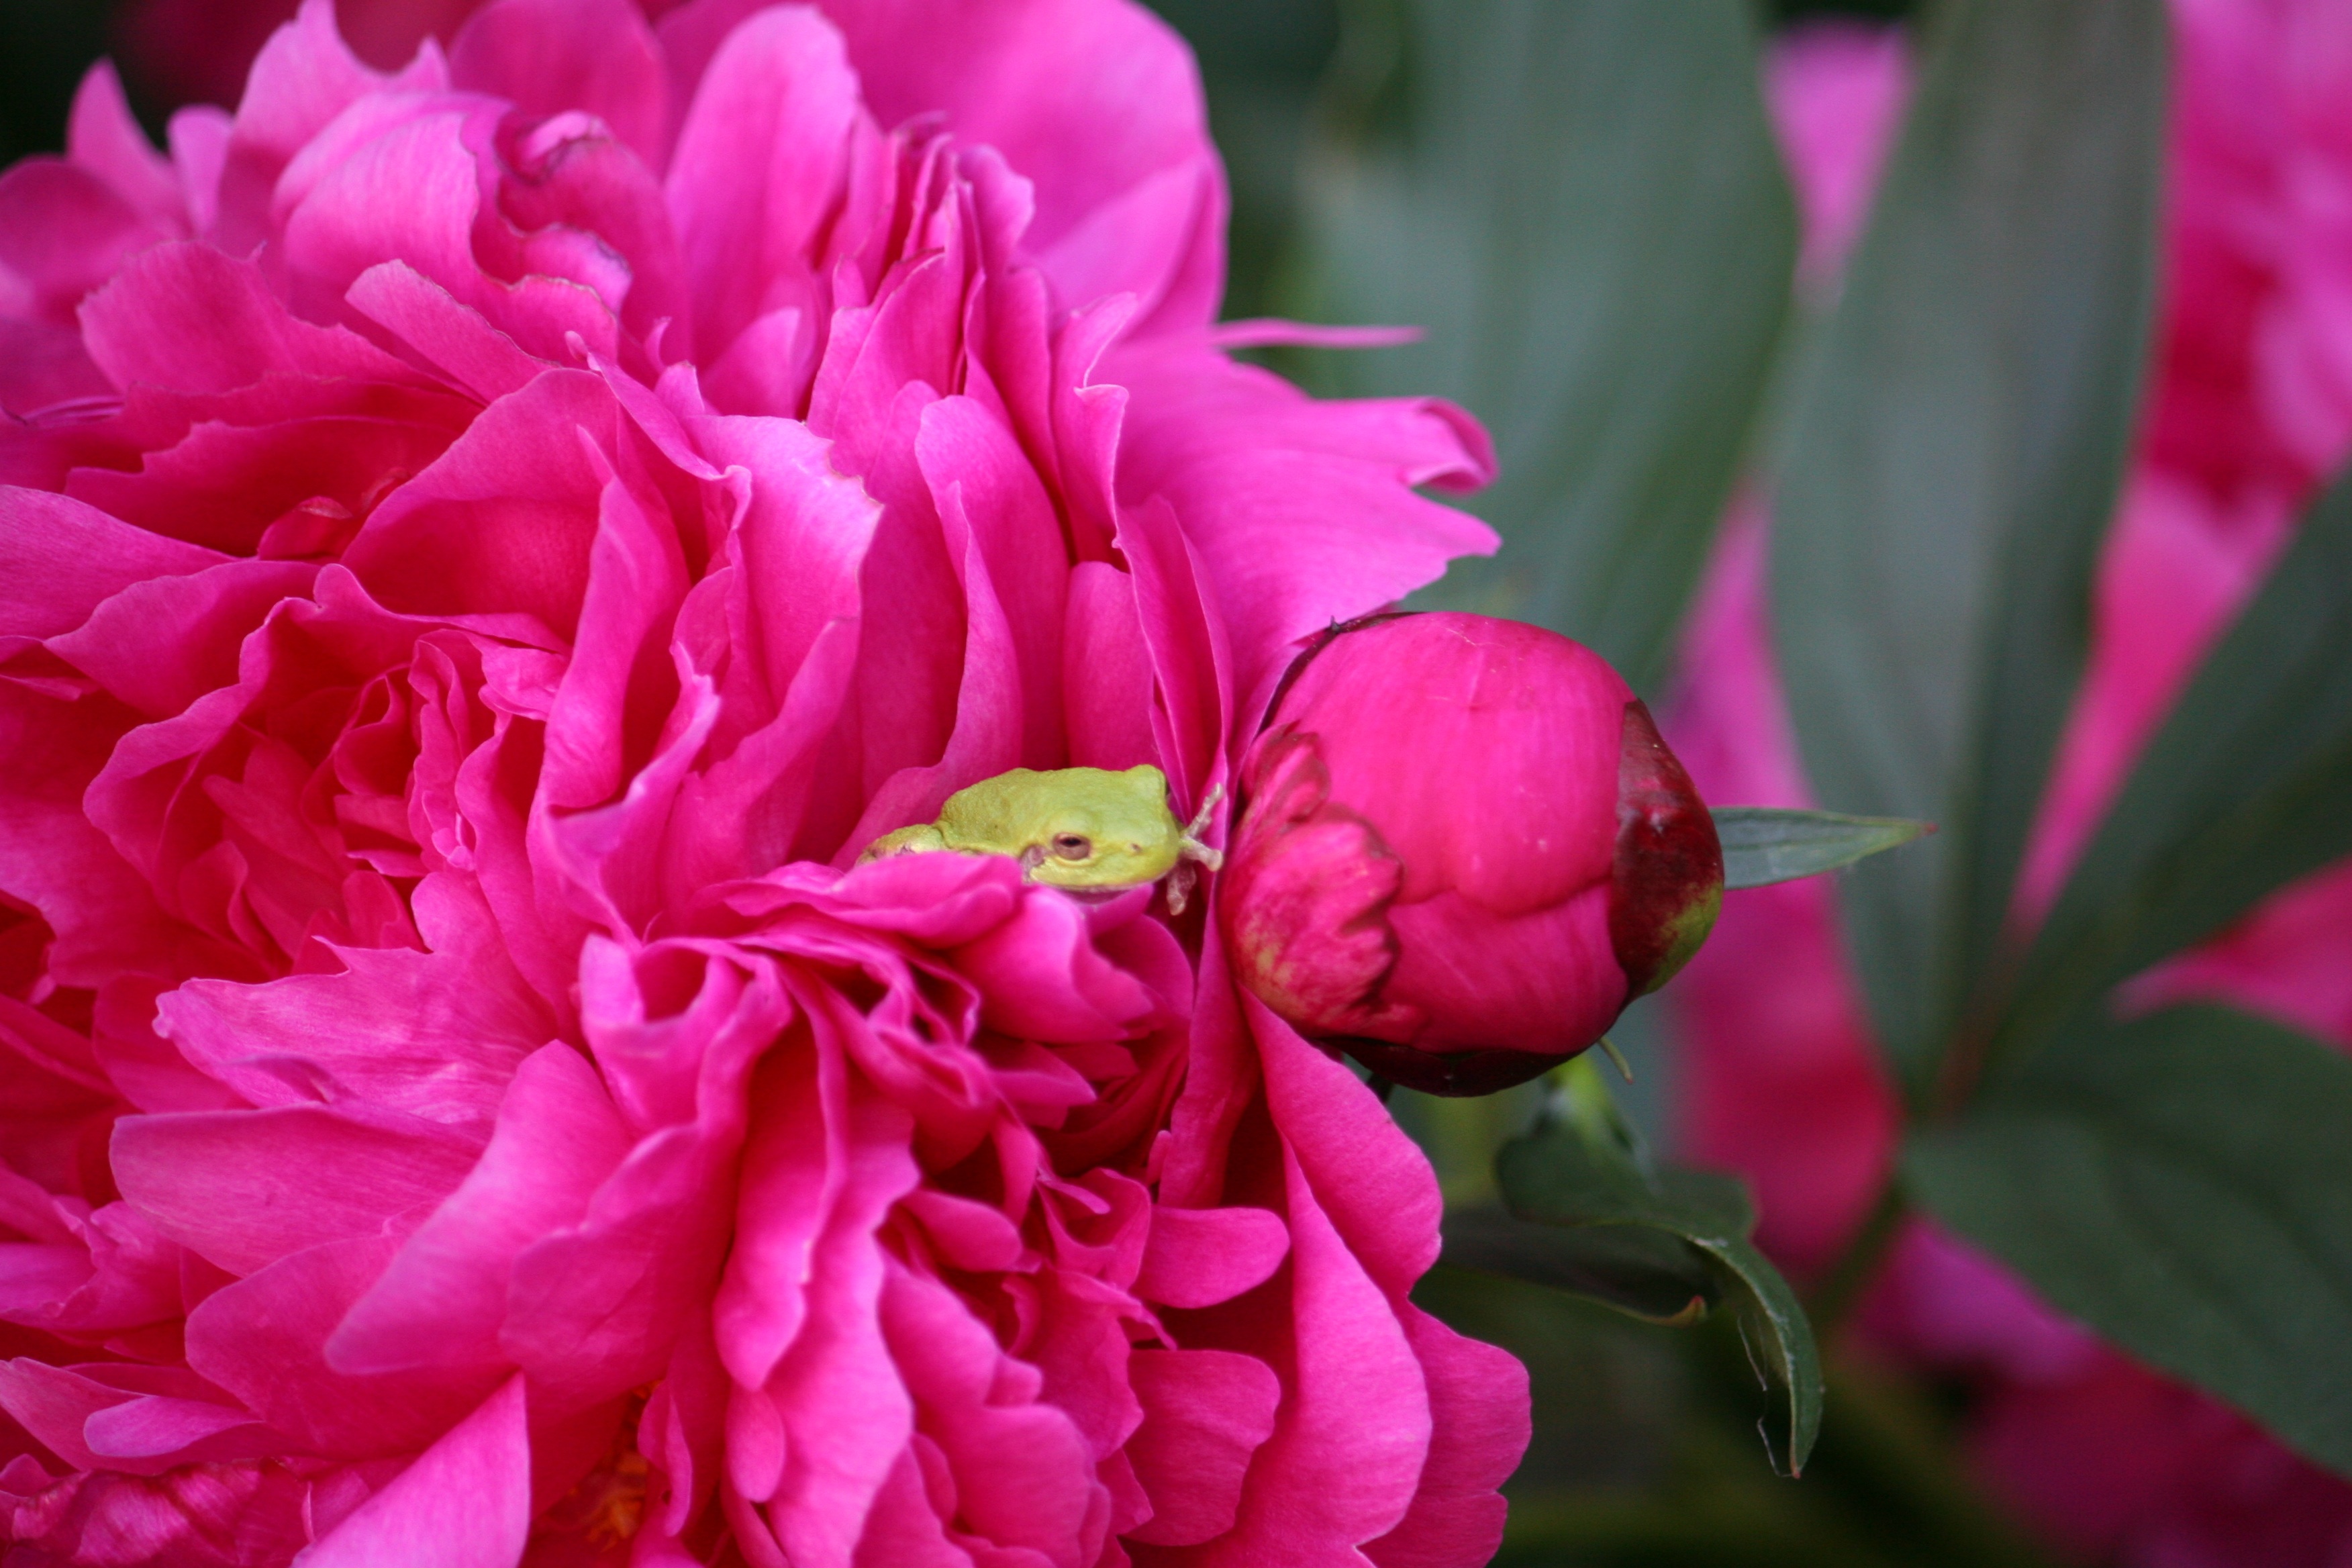
nature, blossom, plant, flower, petal, rose, frog, pink, flora, peony, macro photography, flowering plant, garden roses, land plant